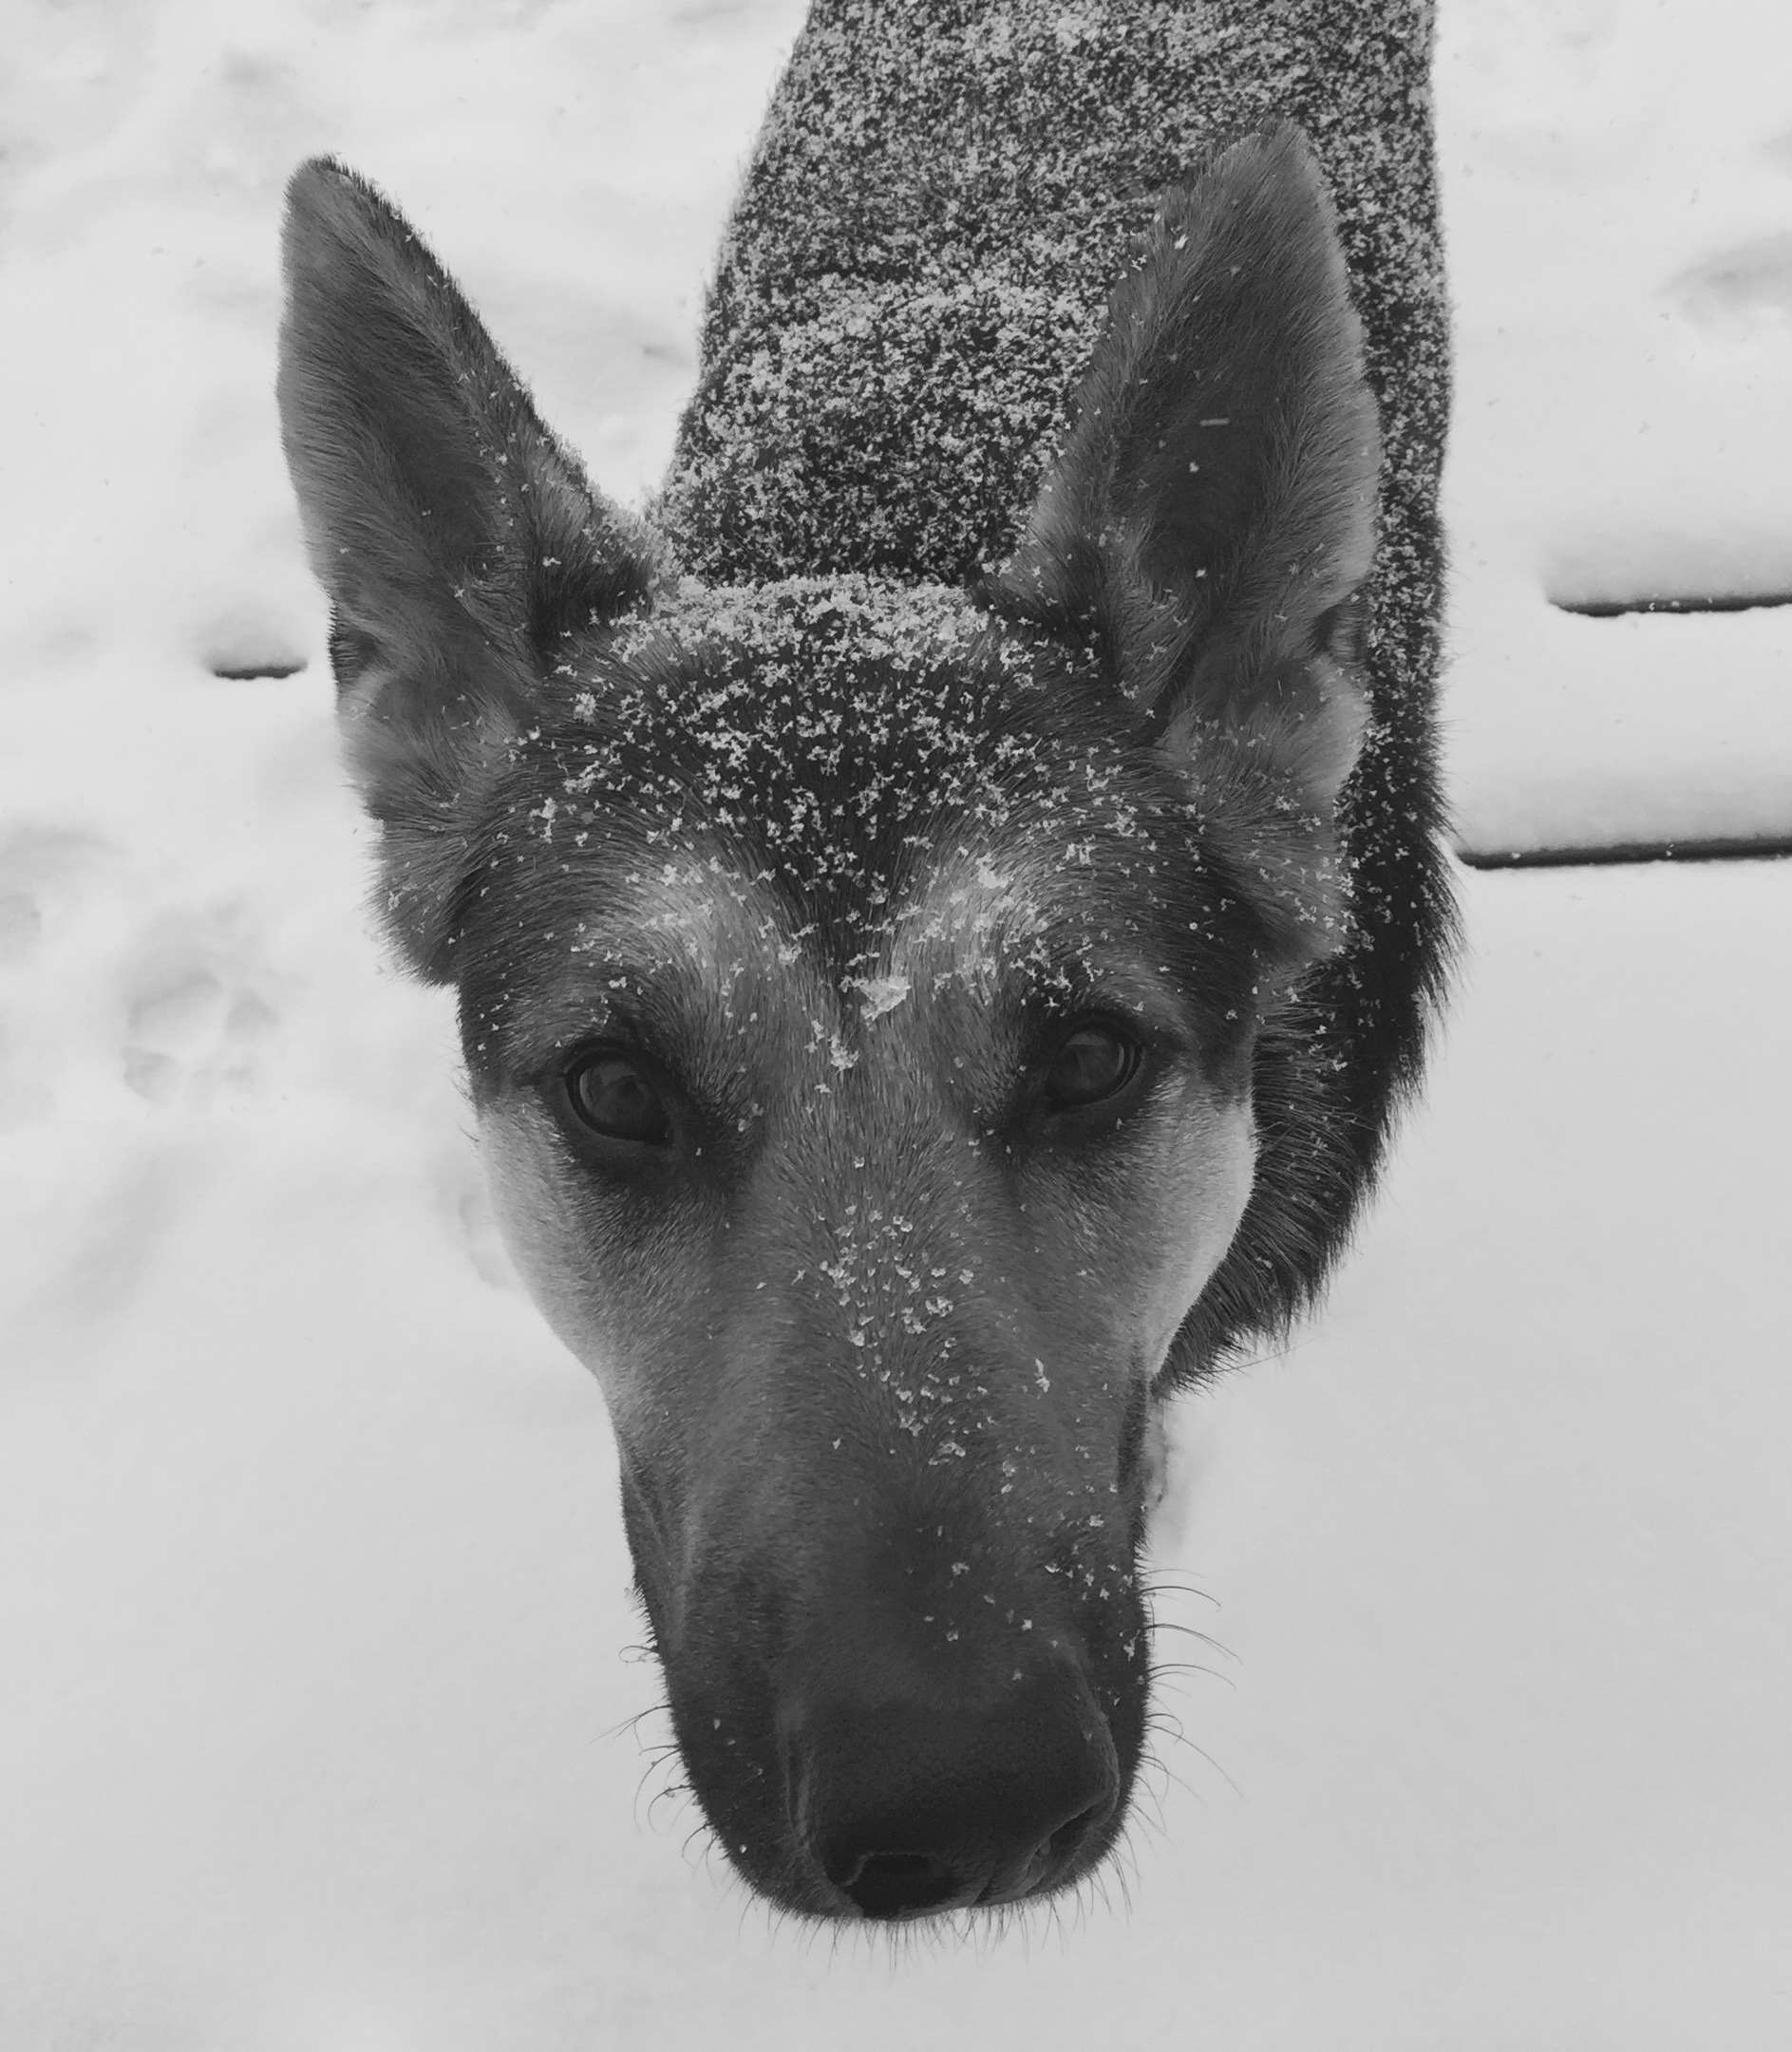
snow, winter, black and white, dog, mammal, black, monochrome, close up, head, vertebrate, monochrome photography, dog like mammal, wolfdog, german shepherd dog